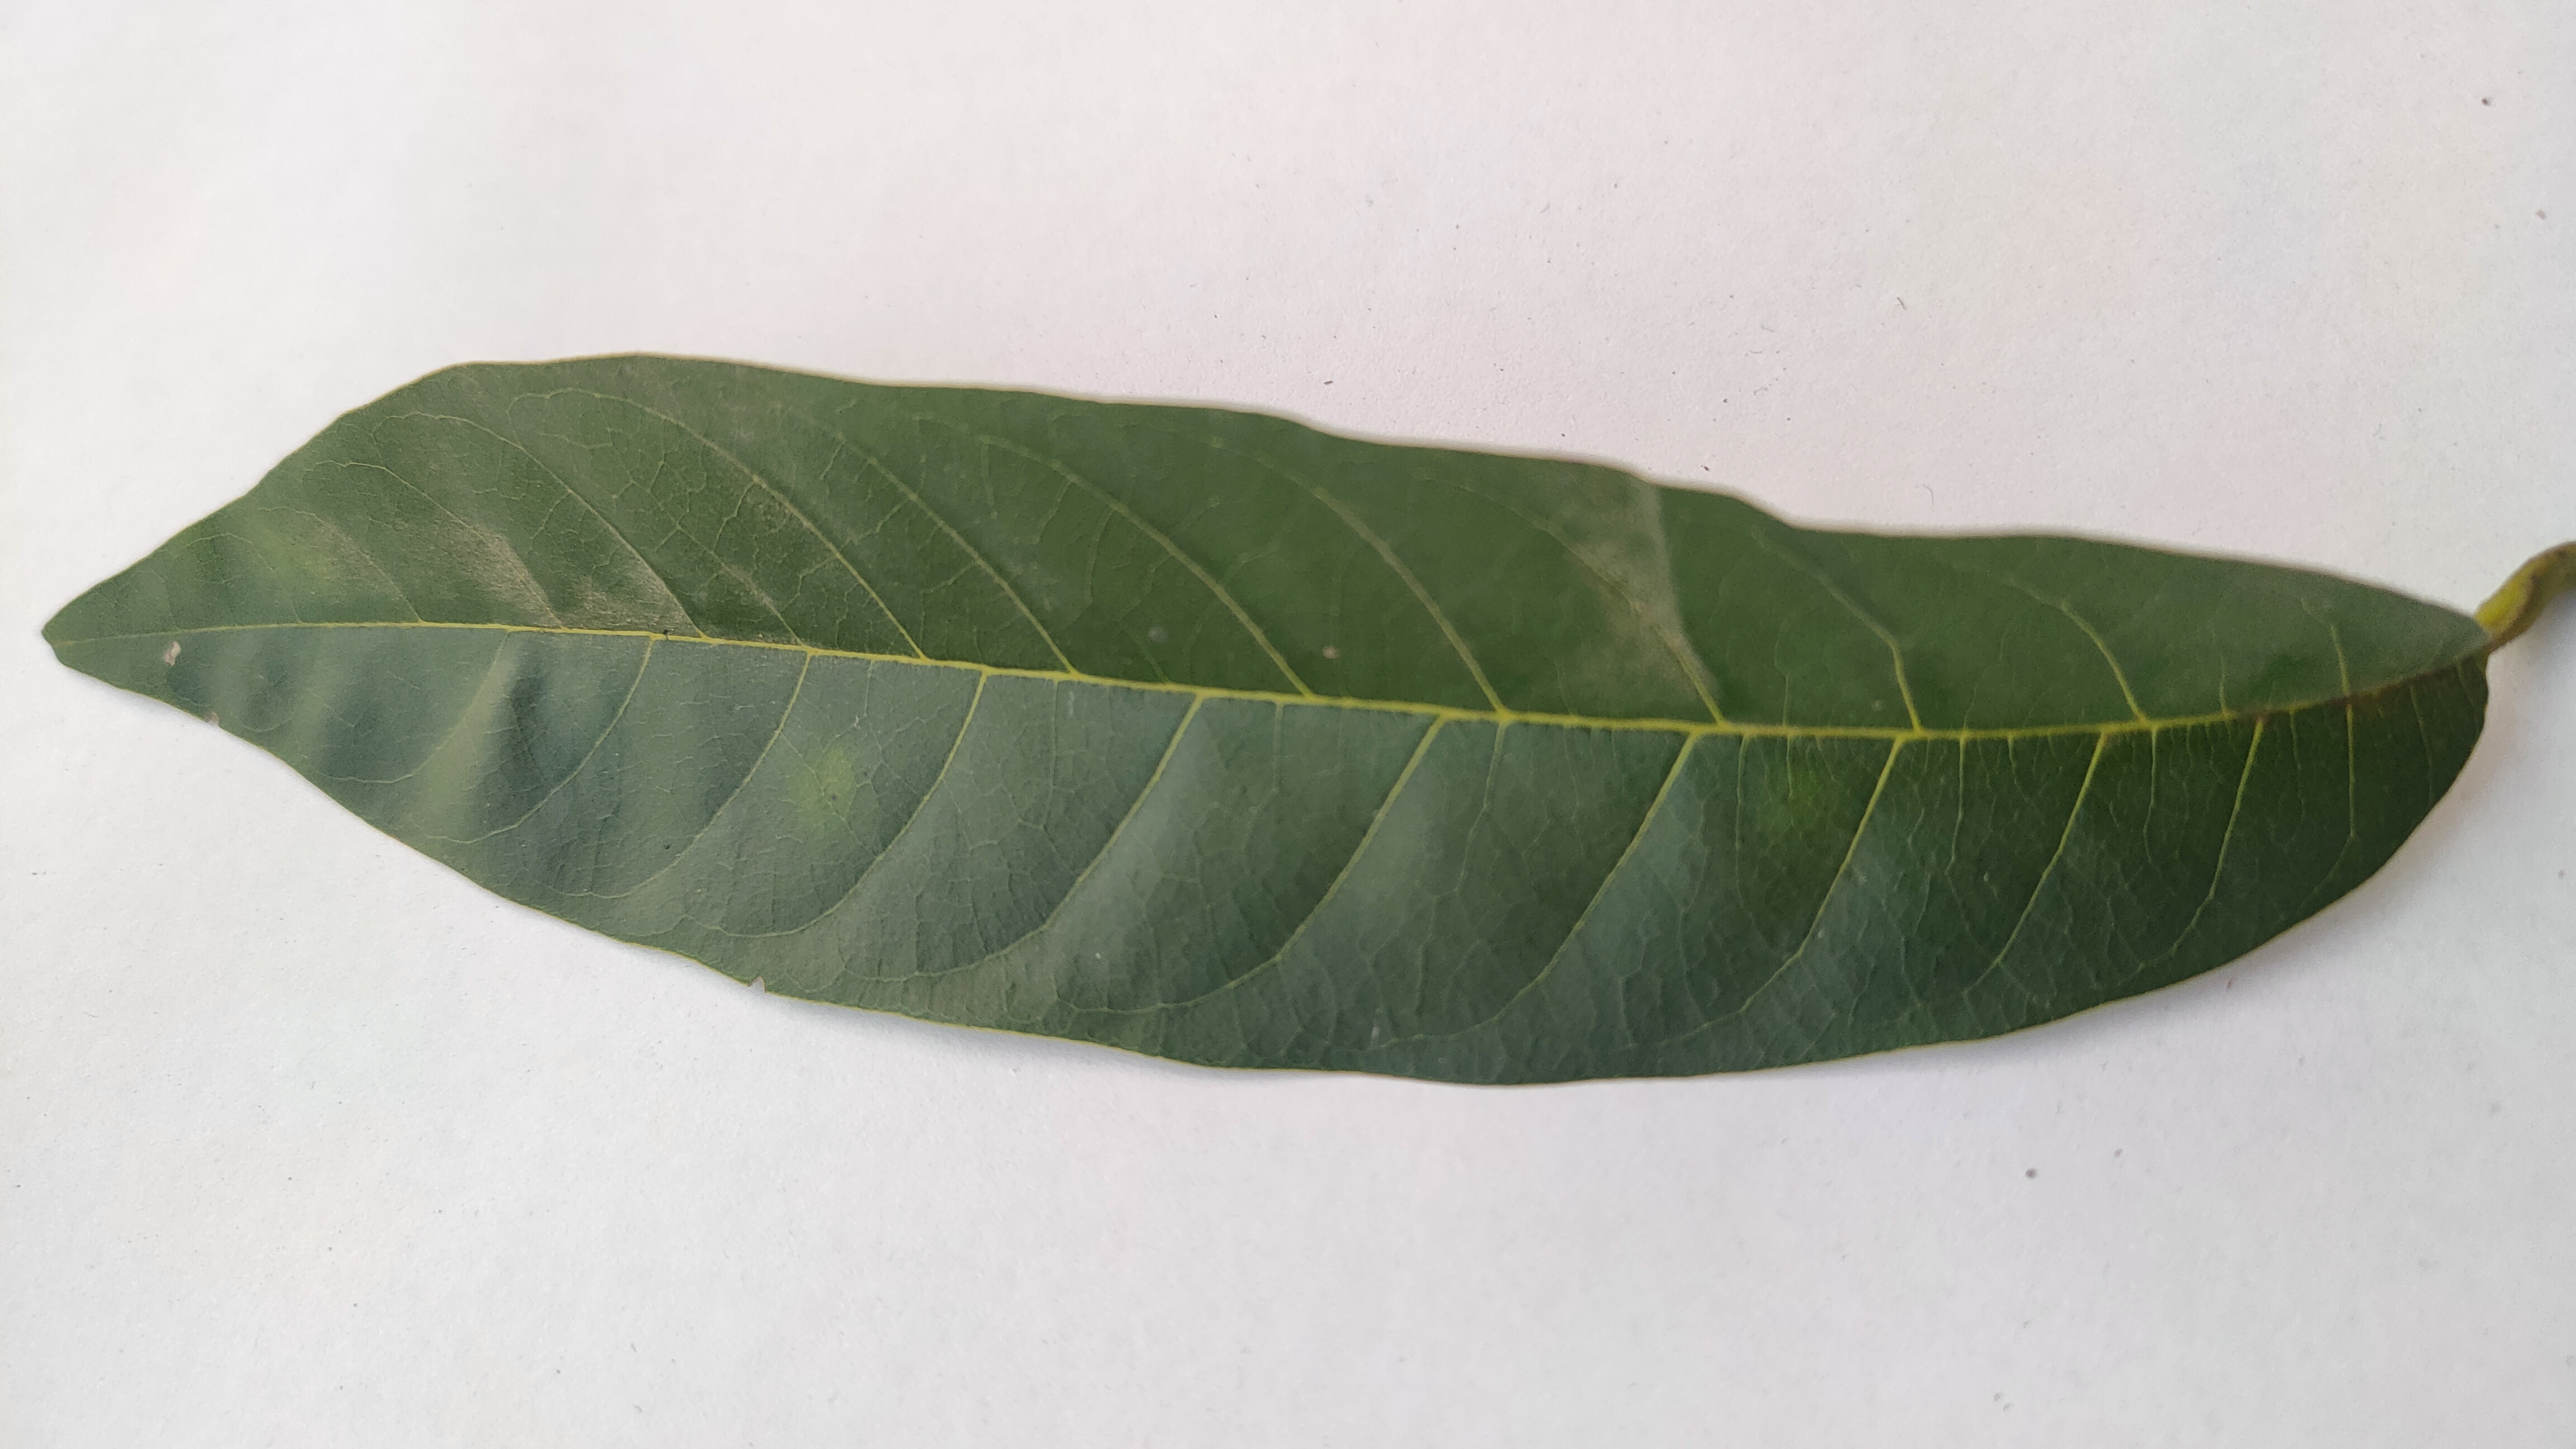
Leaf variety: Custard Apple